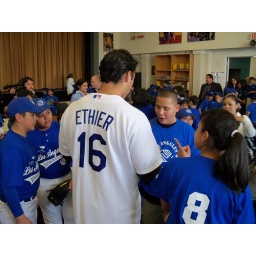
andre ethier at the dodger caravan 2010 at the boys and girls club in lincoln heights